Serbo-Bulgarian War

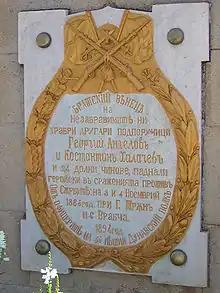
Monument in memory of officers and soldiers fallen in border skirmishes near Tran and Vrabcha.

Prince Alexander I arrived on the evening of 16 November to find a well prepared defensive position manned by 9 battalions, plus some 2000 volunteers and 32 guns, commanded by Major Guchev. The position consisted of nearly 4 km of trenches and artillery redoubts on either side of the main road on a ridge in front of Slivnitsa city. To the right was steep mountainous terrain whilst the left wing had the easier Visker Hills towards Breznik.